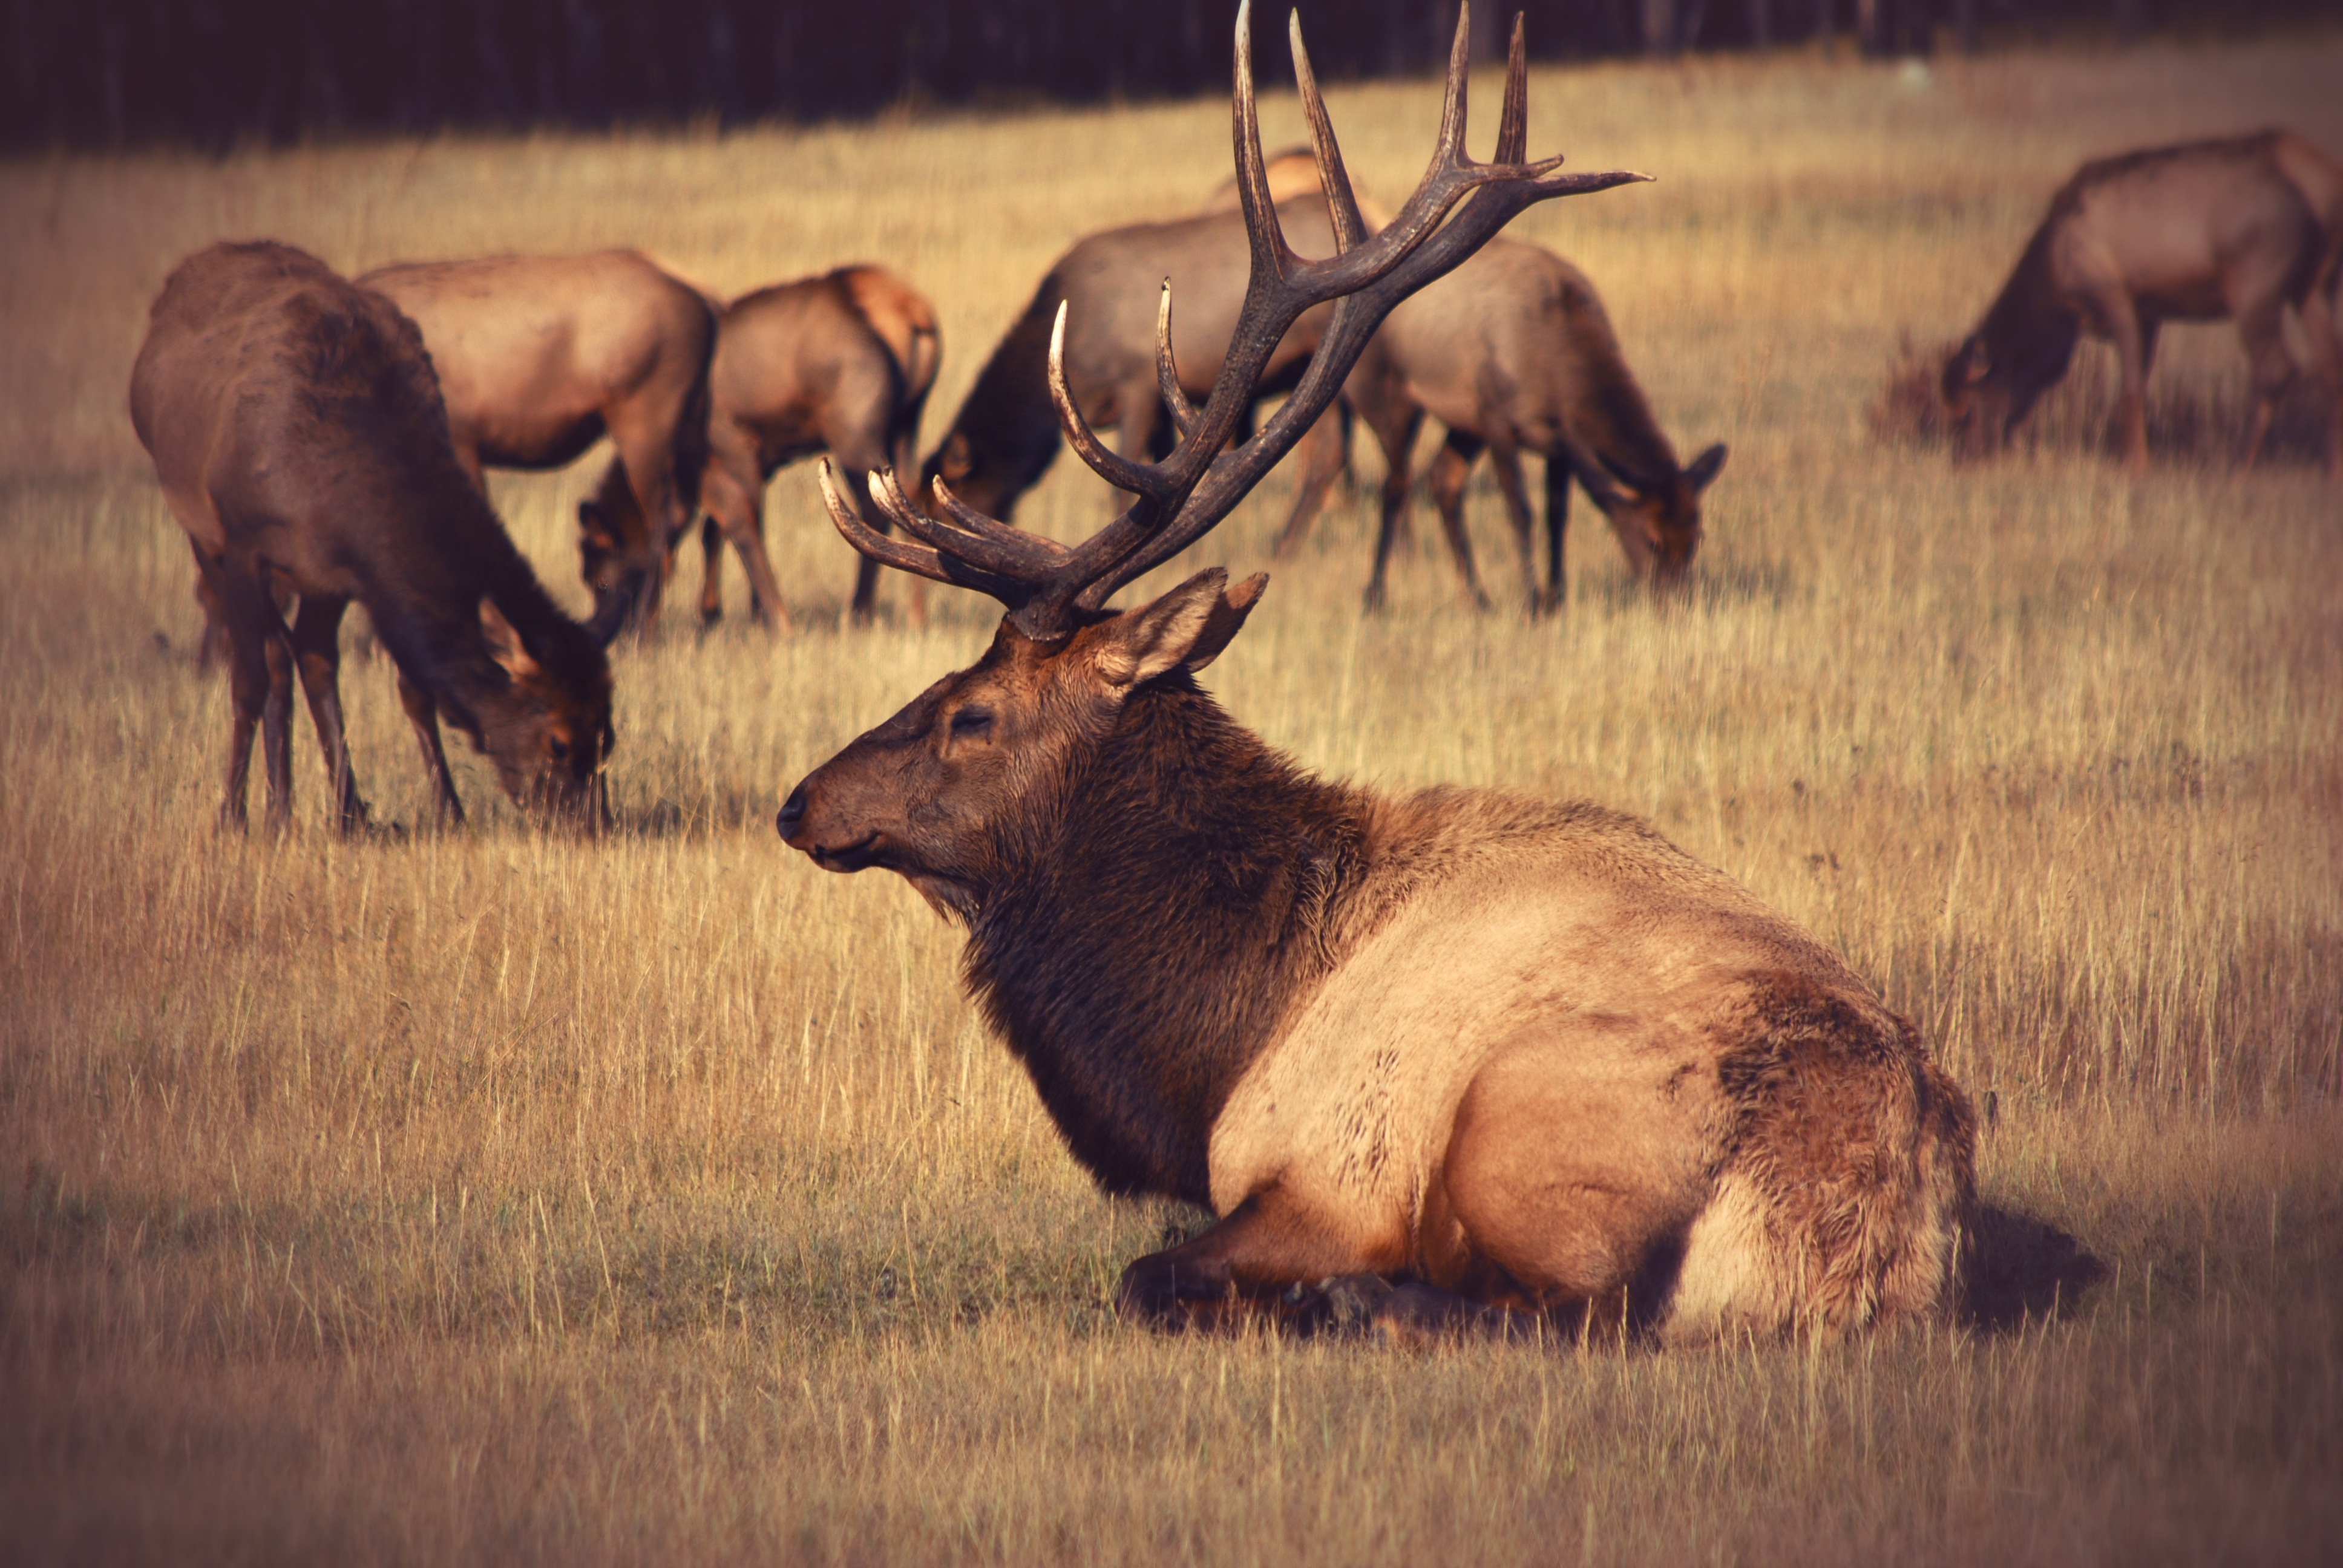
outdoor, wilderness, field, meadow, animal, male, wildlife, wild, deer, horn, herd, stag, park, brown, mammal, fauna, bull, reindeer, vertebrate, large, buck, elk, white tailed deer